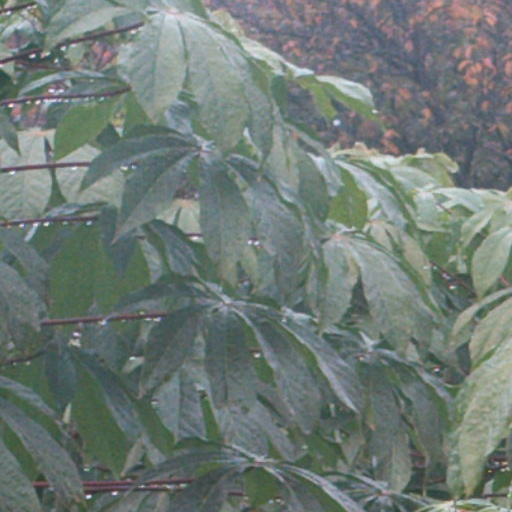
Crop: cassava